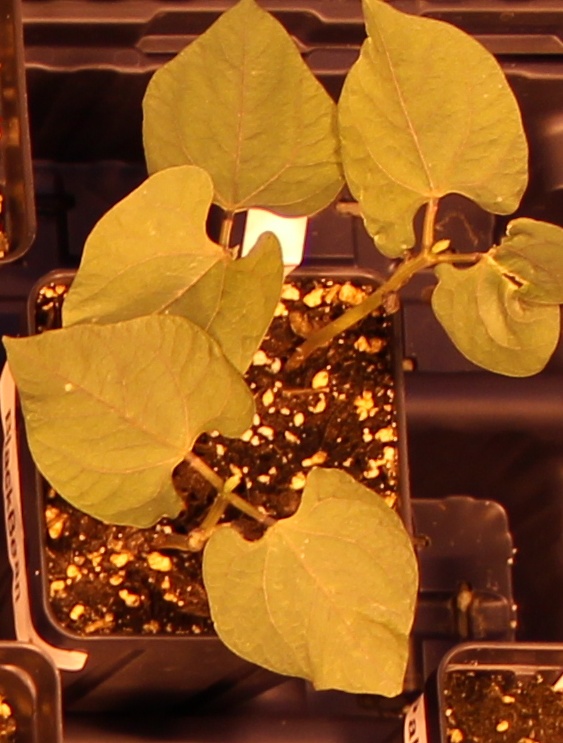
Label: Blackbean